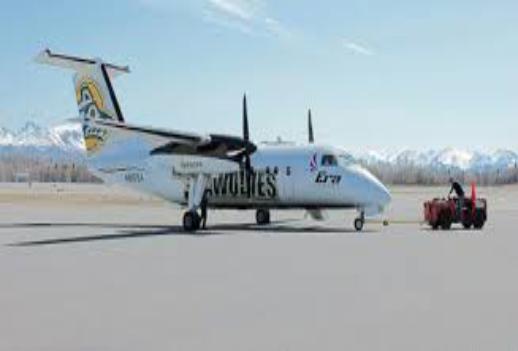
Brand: Era Alaska
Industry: Transportation